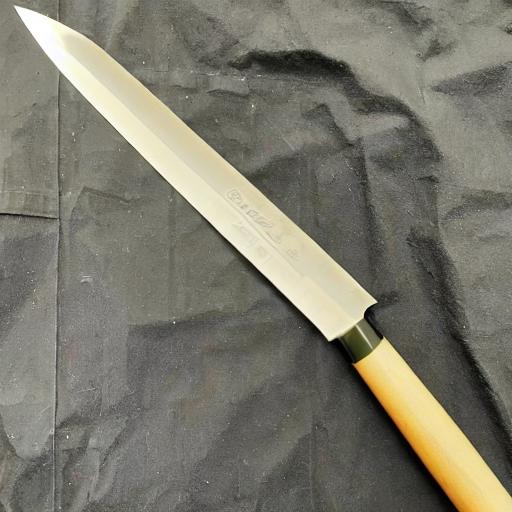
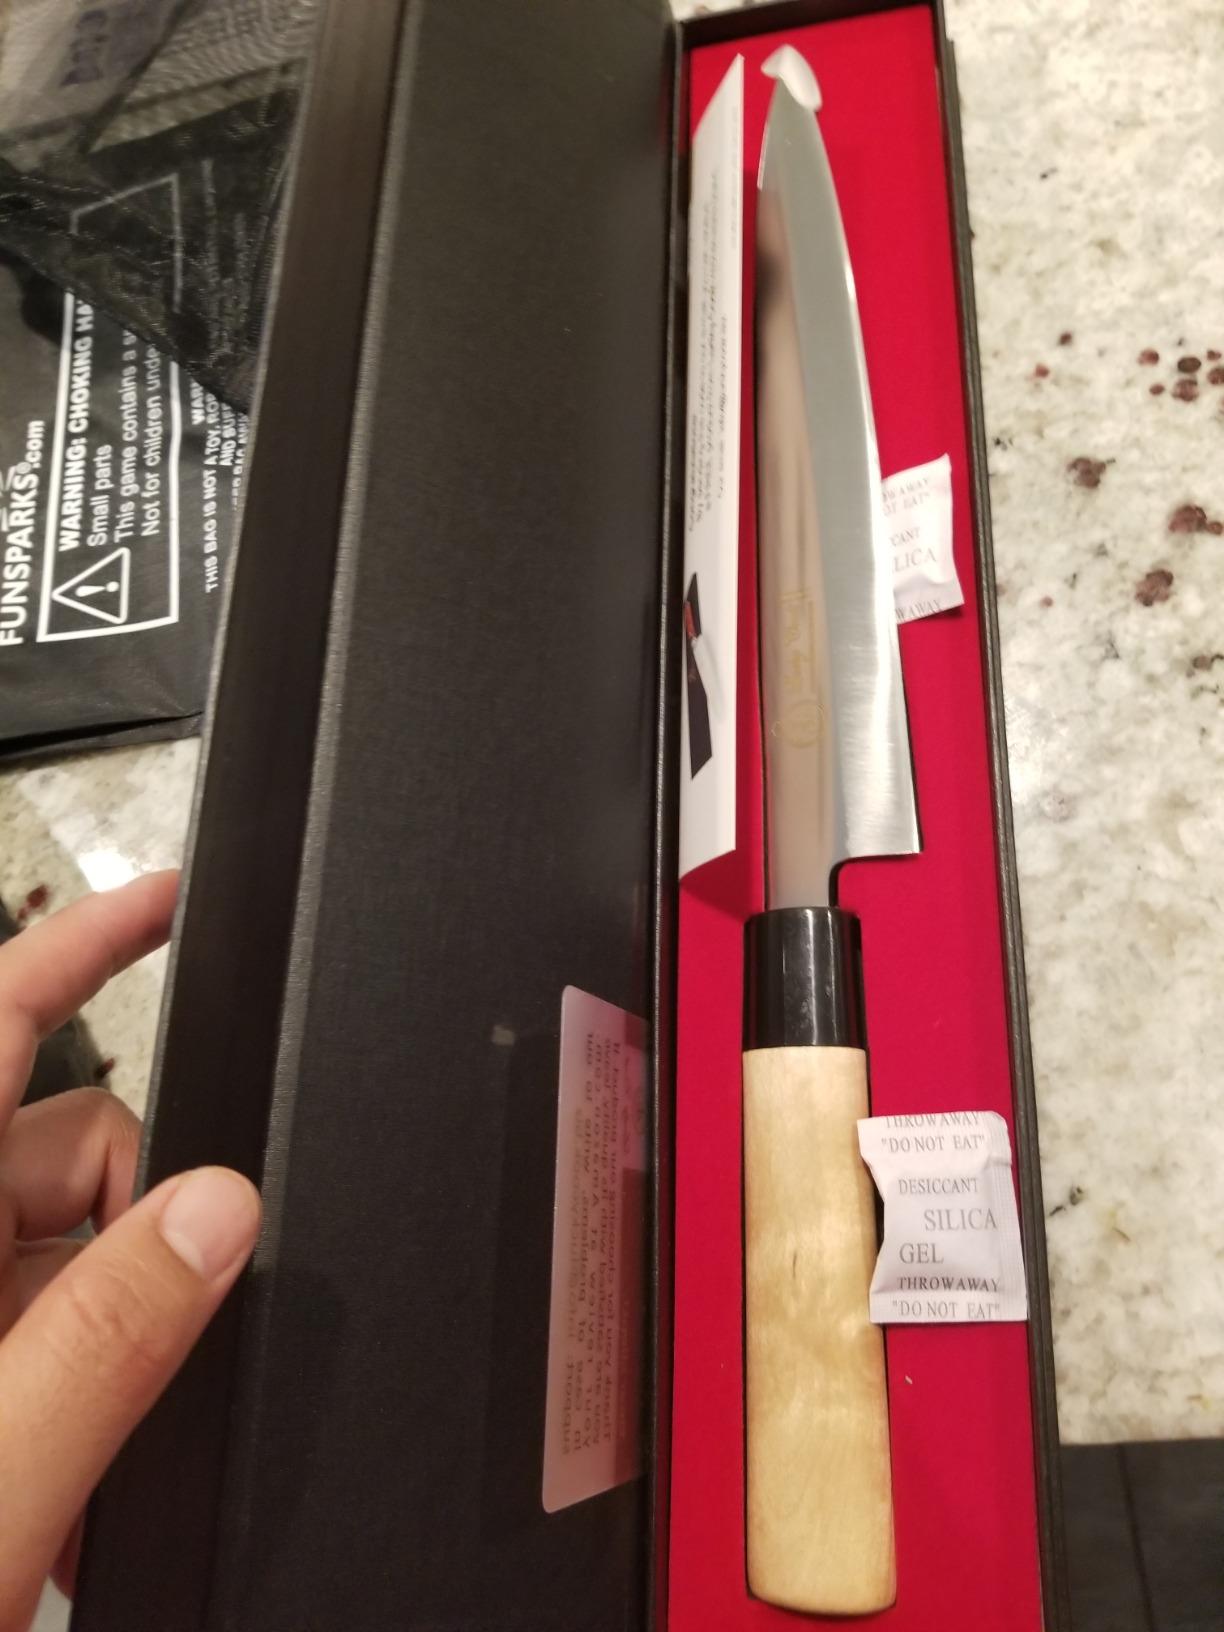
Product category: items_knife
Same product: no